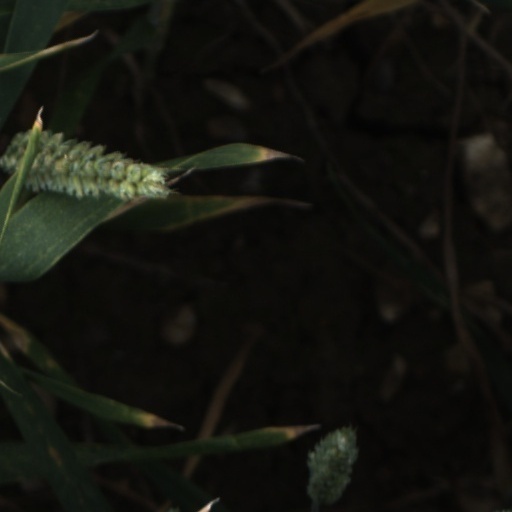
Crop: wheat